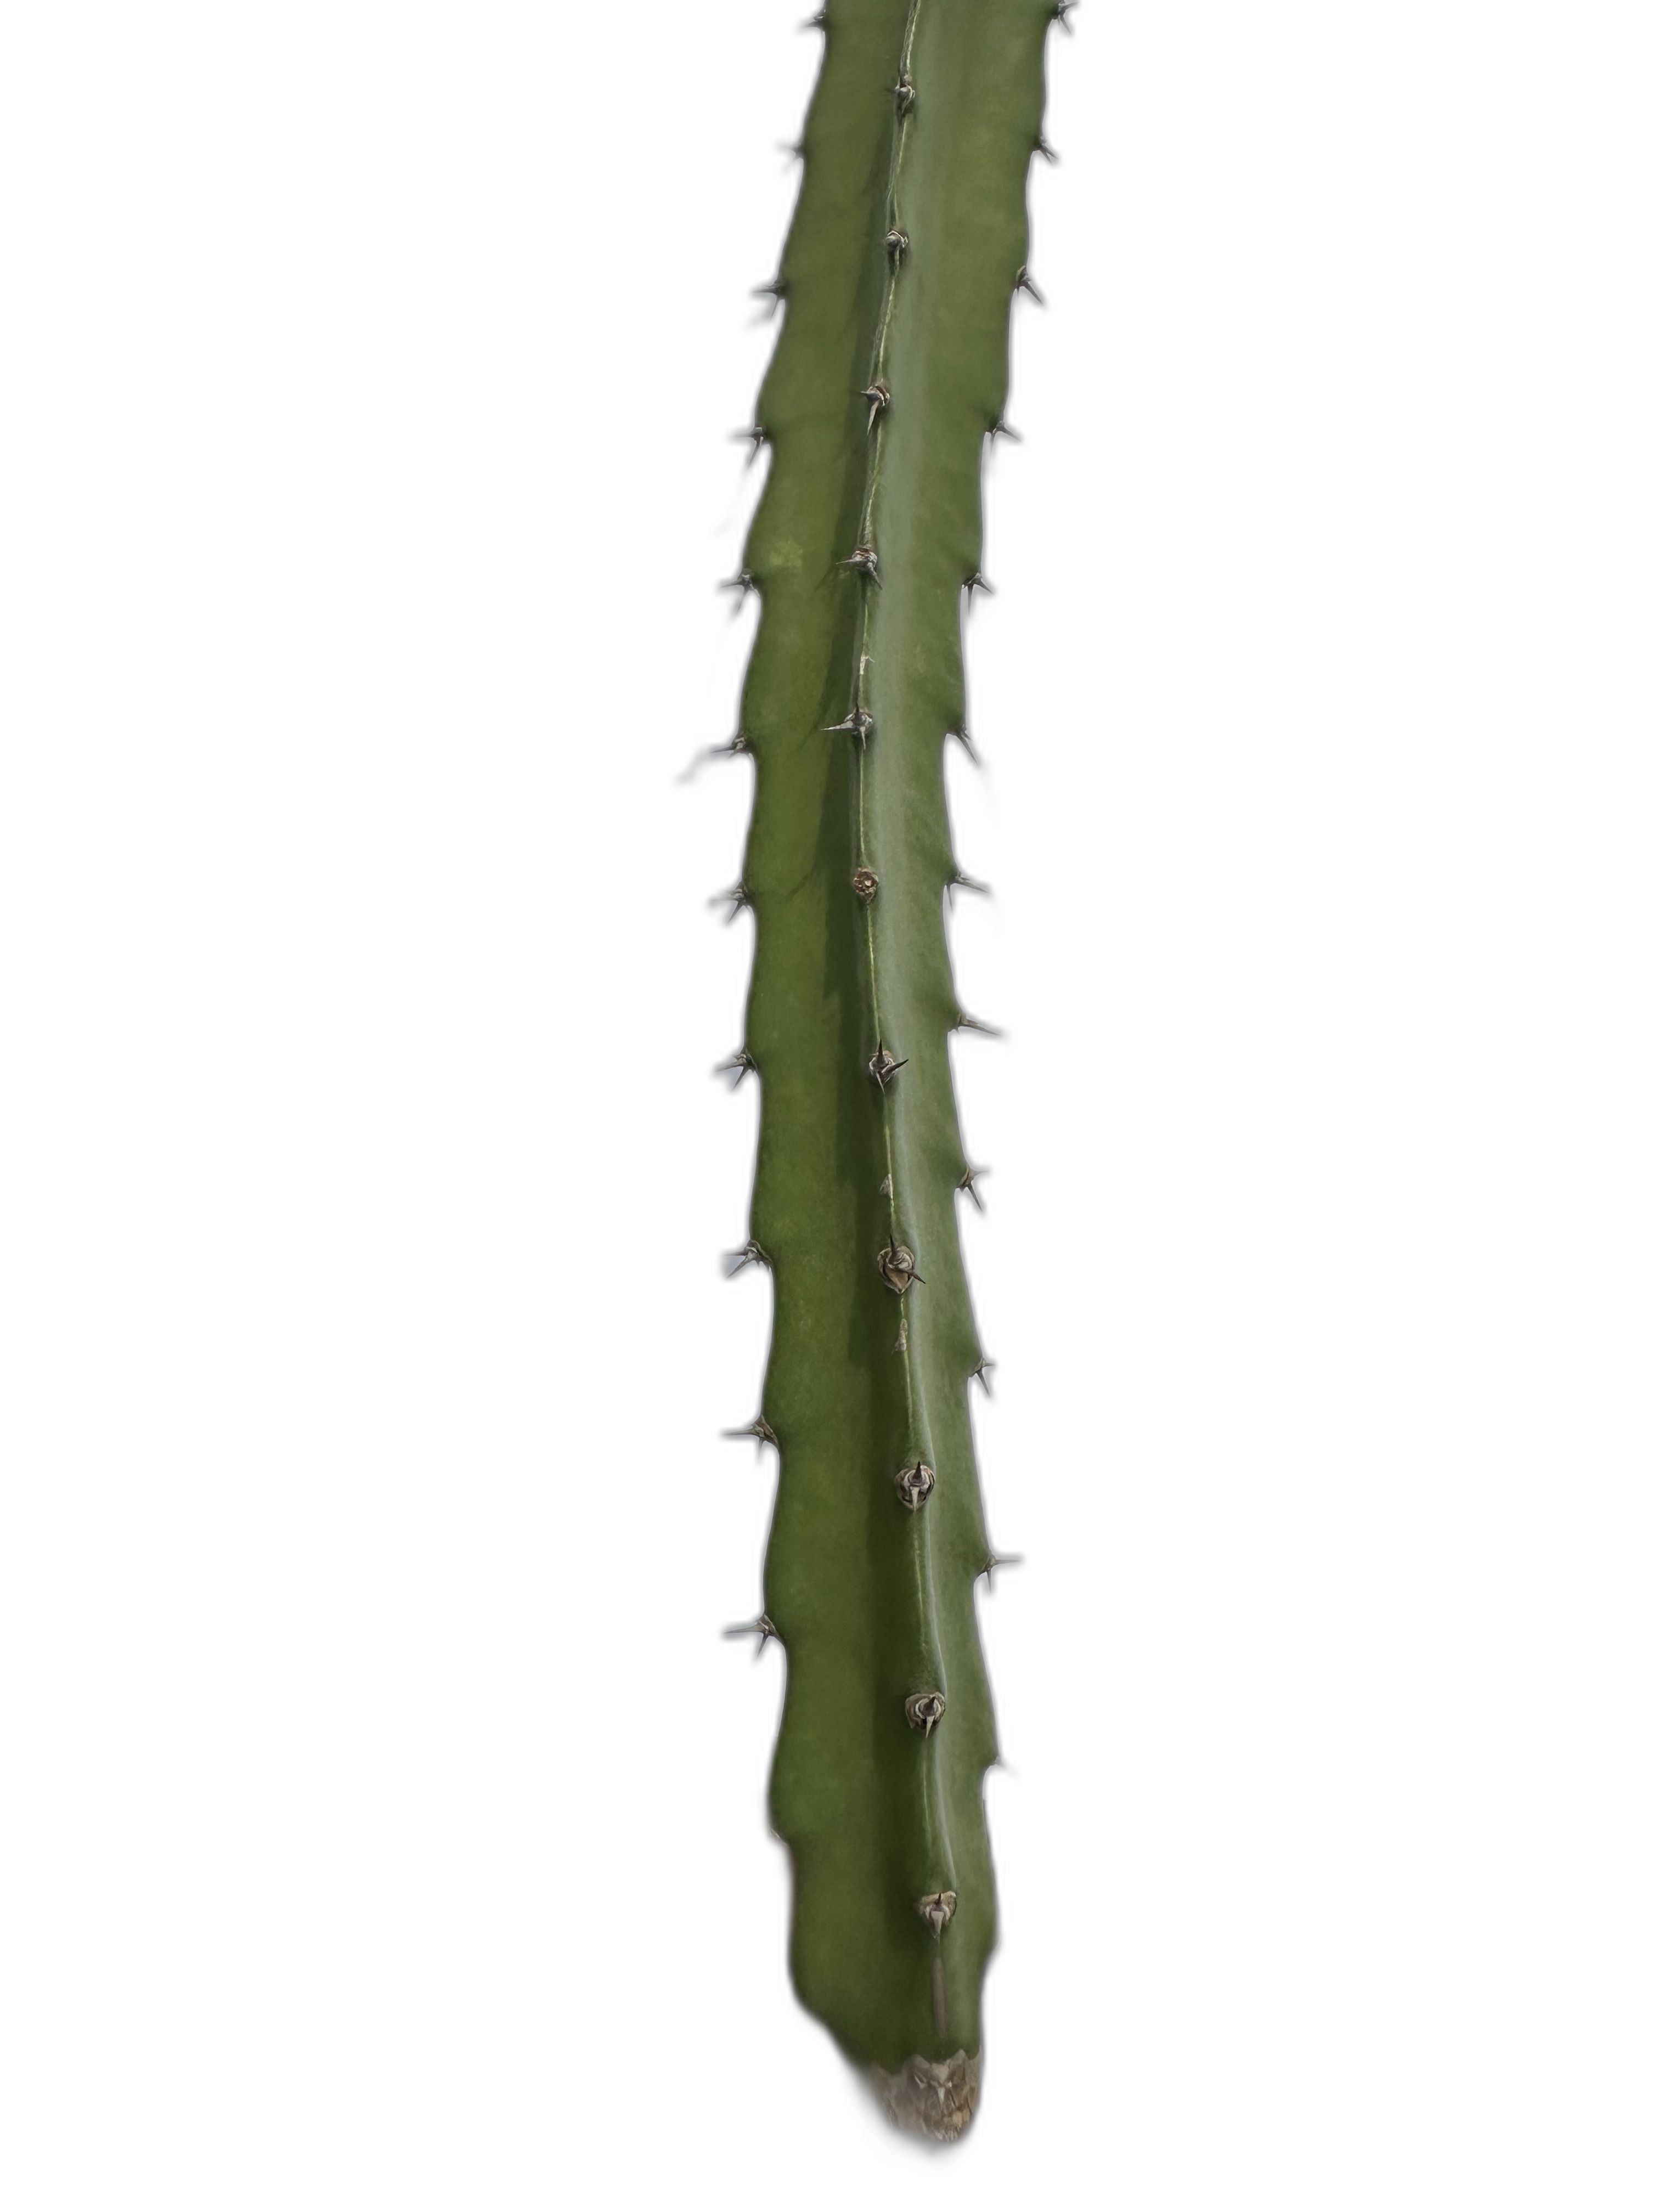
Label: Good leaf